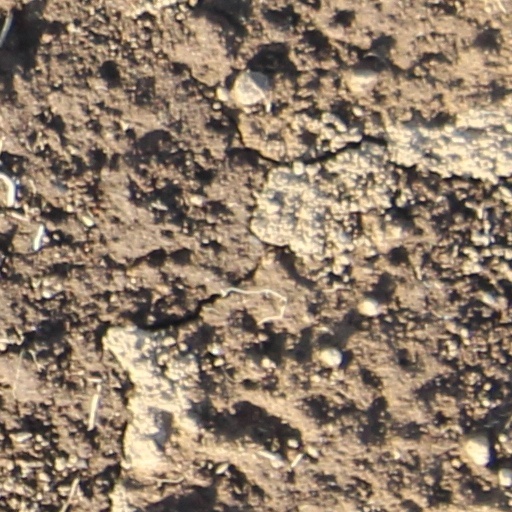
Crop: wheat